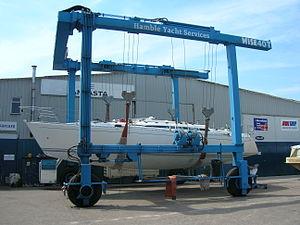
Chariot-cavalier utilisé pour hisser les bateaux hors de l'eau et les mettre au sec, à Hamble Marina.